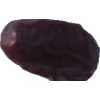
Label: dates